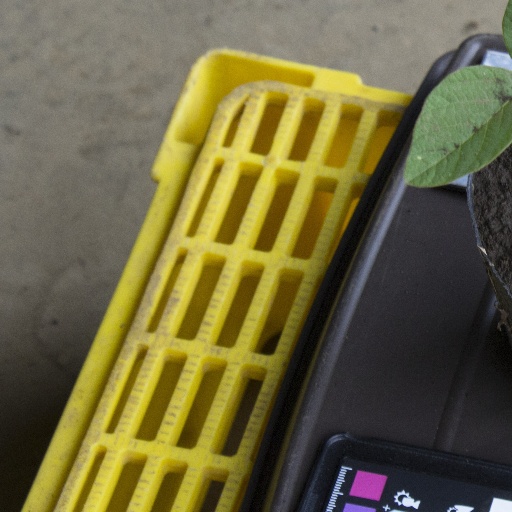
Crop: soybean